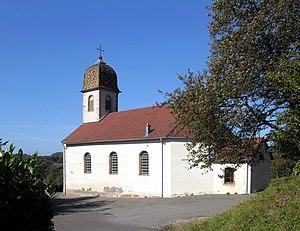
L'église_de_l'Assomption àChenebier
Chenebier est une commune française située dans le département de la Haute-Saône, en région Bourgogne-Franche-Comté.